List of DFB-Pokal top scorers

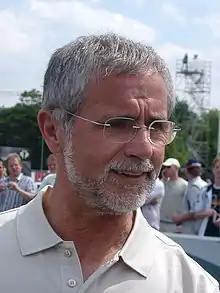
Gerd Müller holds the record for the most goals scored in the DFB-Pokal, with 78.

The list of DFB-Pokal top scorers includes the all-time top scorers of the DFB-Pokal, as well as the top scorers of each season of the competition since its inception as the "Tschammerpokal" in 1935. Gerd Müller is the all-time top scorer in the DFB-Pokal, having scored 78 goals in 62 appearances for Bayern Munich. The record for the most seasons as top scorer is held by Robert Lewandowski, with five titles. So far only Dieter Müller and Hannes Löhr of 1. FC Köln, along with Claudio Pizarro and Lewandowski of Bayern Munich have successfully defended their title as top scorers. Dieter Müller holds jointly with Ernst Wilimowski of 1860 Munich the record of the most goals scored in a single cup campaign, with 14.